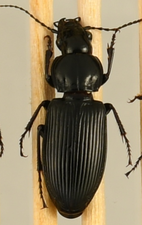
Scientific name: Pterostichus melanarius
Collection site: Woodworth Site (WOOD), plot WOOD_023